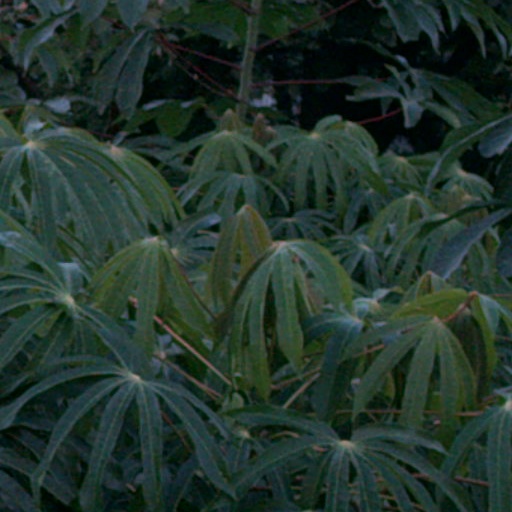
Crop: cassava